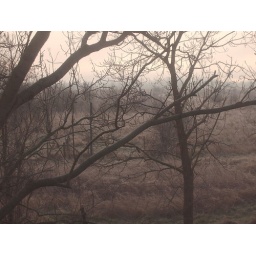
Taken from a train window - land near Bricket Wood on way to St Albans.